Bryant Cottage State Historic Site

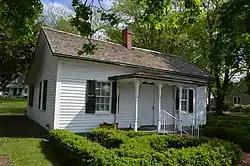

The Bryant Cottage State Historic Site is a simple four-room house located in Bement, Illinois in the U.S. state of Illinois. It was built in 1856 and is preserved by the Illinois Department of Natural Resources as an example of Piatt County, Illinois pioneer architecture and as a key historic site in the 1858 Lincoln-Douglas debates.